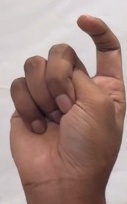
ASL sign: X